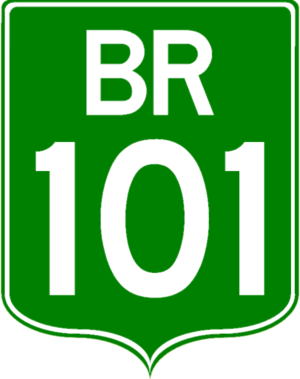
La BR-101, aussi appelée Translittorale, est une route fédérale longitudinale du Brésil. Elle débute dans la ville de Touros, et se termine à São José do Norte. Elle traverse les États du Rio Grande do Norte, de la Paraíba, du Pernambouc, de l'Alagoas, du Sergipe, de la Bahia, de l'Espírito Santo, de Rio de Janeiro, São Paulo, du Paraná, de Santa Catarina et du Rio Grande do Sul.